New York City Police Department Auxiliary Police

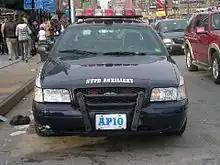
NYPD Auxiliary Police Interceptor, in the old black livery, discontinued in 2008

Officers wishing to operate a bicycle, police car, or van, need special training before they are allowed to operate them. Training is conducted by the Police Academy Driver Training Unit (PADT) which is located at Floyd Bennett Field in Brooklyn. The golf cart, which is special to the Central Park Precinct, also requires special training to operate.